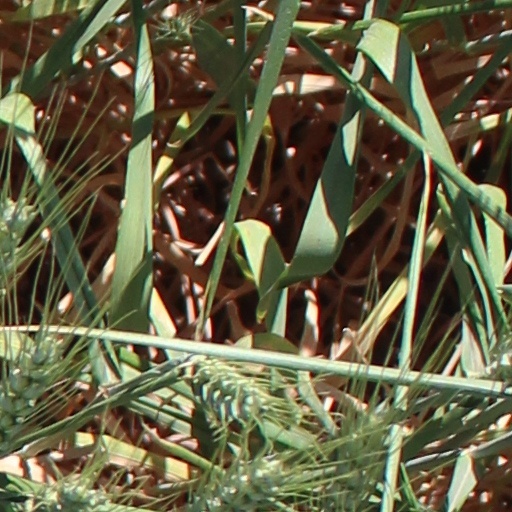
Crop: wheat